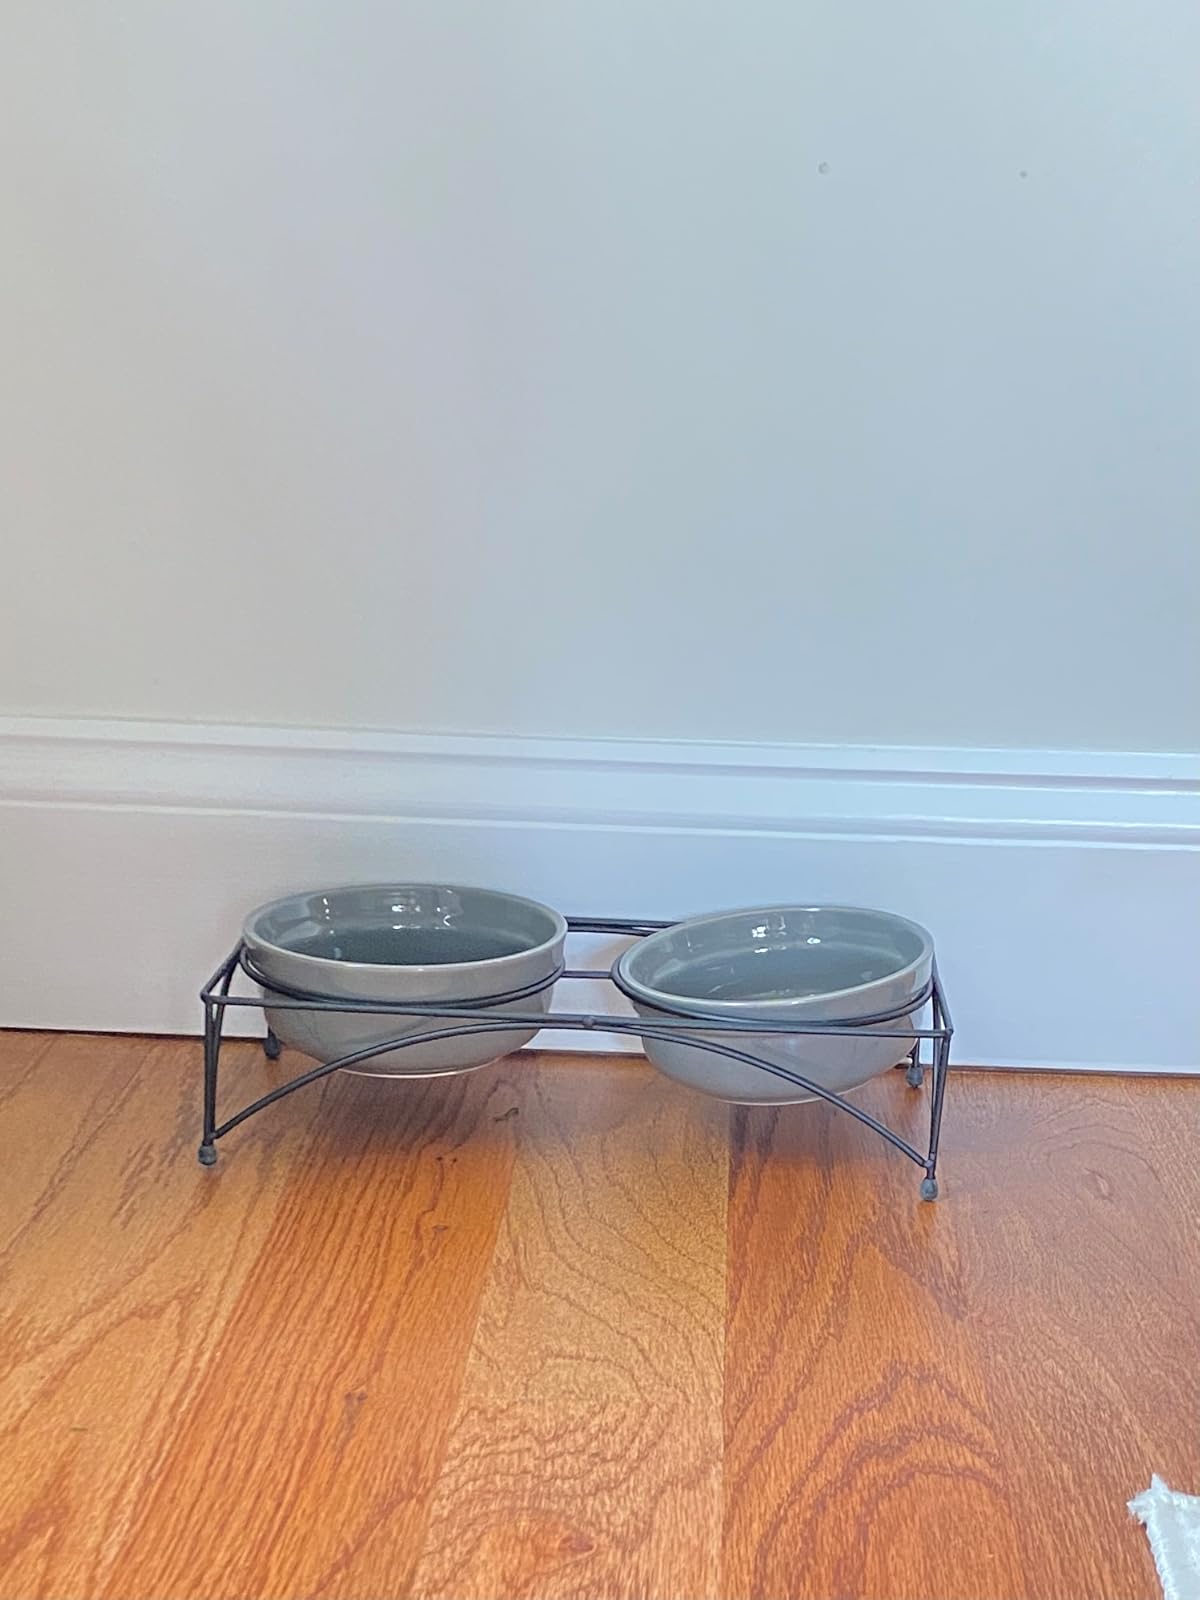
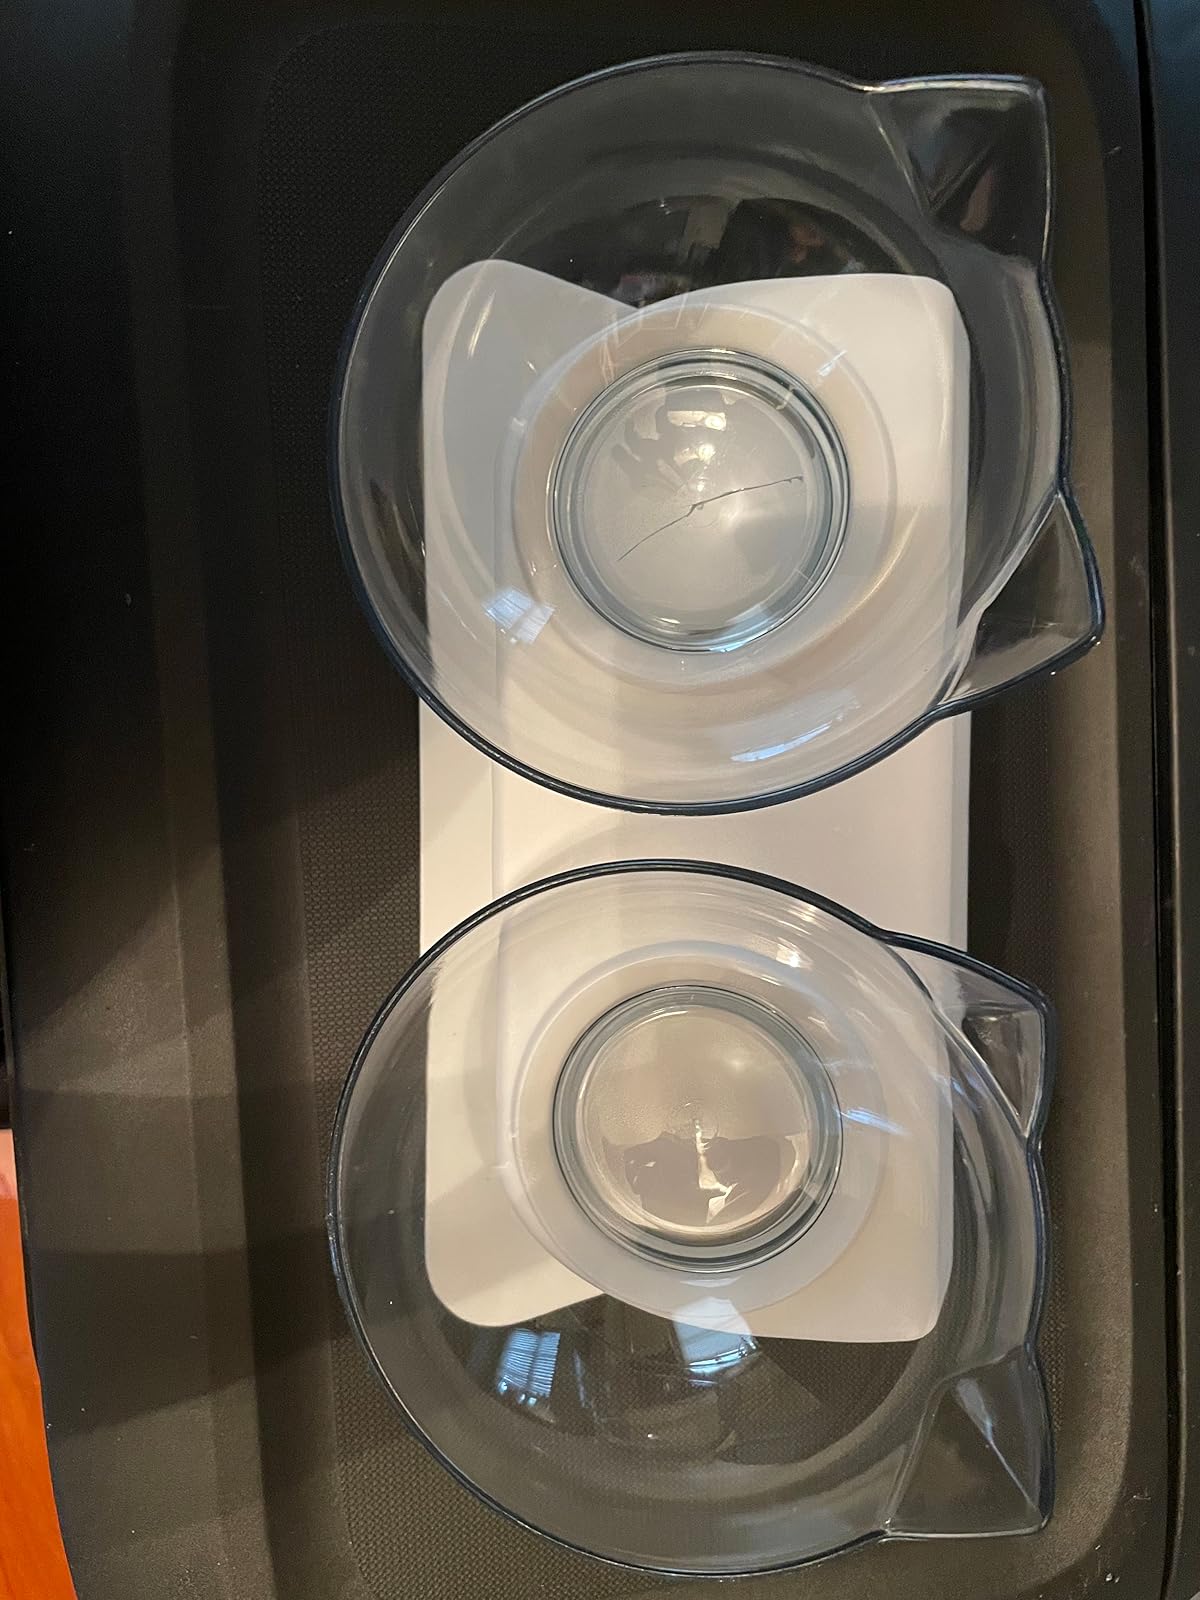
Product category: items_bowl
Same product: no